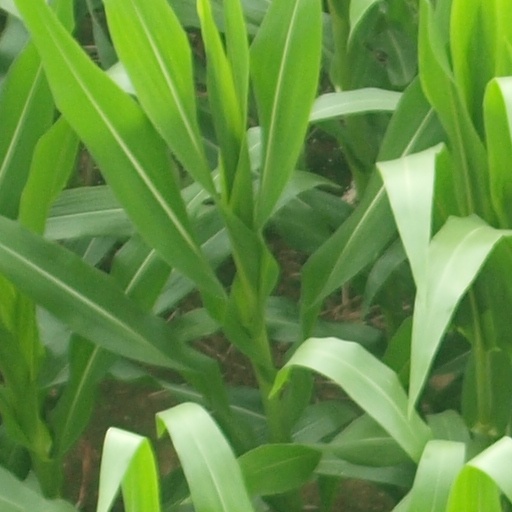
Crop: maize; corn